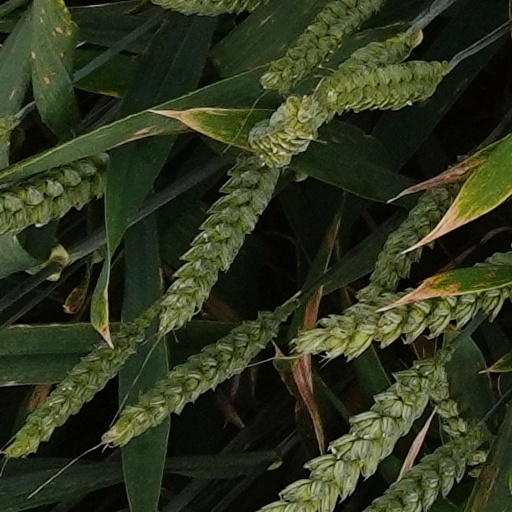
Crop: wheat